Trachypepla hieropis

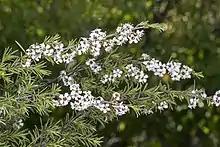
Kānuka

"T. hieropis" inhabits native forest. The larvae of this species feeds on the leaf litter of kānuka.